Revenue stamps of Bahrain

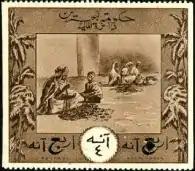
The 4 annas value from the 1924 issue.

The first series consisted of seven values from 4 Annas to 100 Rupees and were printed by Waterlow & Sons Ltd in Great Britain. A number of varieties exist including perforate and imperforate stamps, colour trials and bisects. These are very rare genuinely used and most copies that exist are specimens. In about 1950, the 1R value was surcharged 2 RUPEES, and this is the rarest stamp of this series.